MIMO

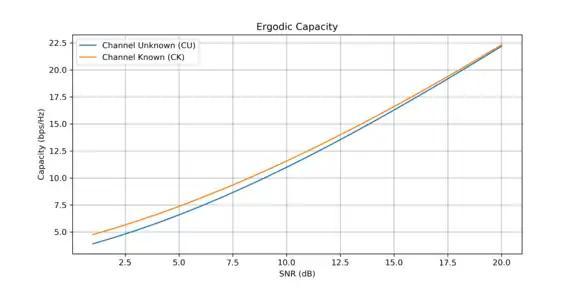
Ergodic closed-loop (channel is known, perfect CSI) and ergodic open-loop (channel is unknown, no CSI) capacities. Number of transmit and receive antennas is 4 (formula_9).

Referring to information theory, the ergodic channel capacity of MIMO systems where both the transmitter and the receiver have perfect instantaneous channel state information is